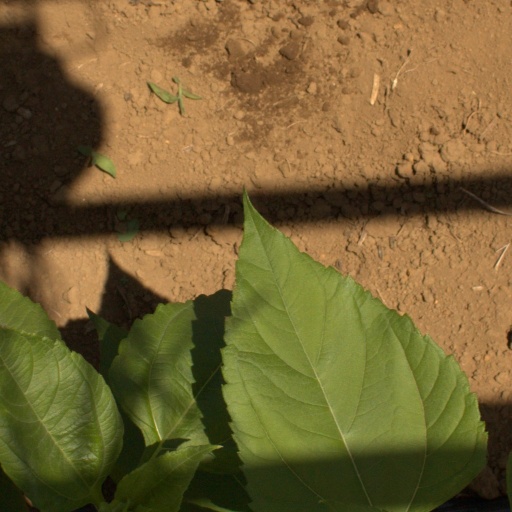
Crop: Jerusalem artichoke